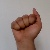
The image shows a hand gesture representing the letter 'A' in Indian Sign Language.